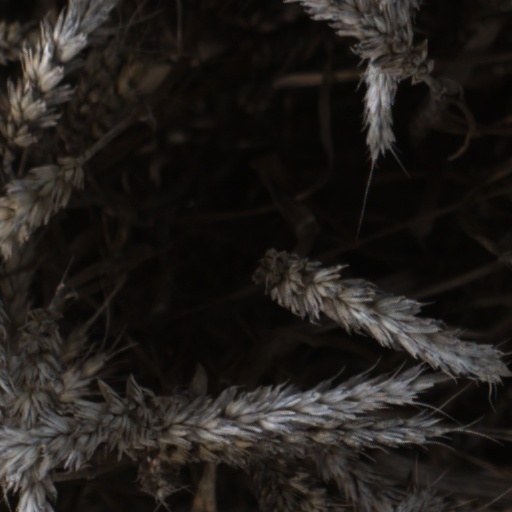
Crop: wheat